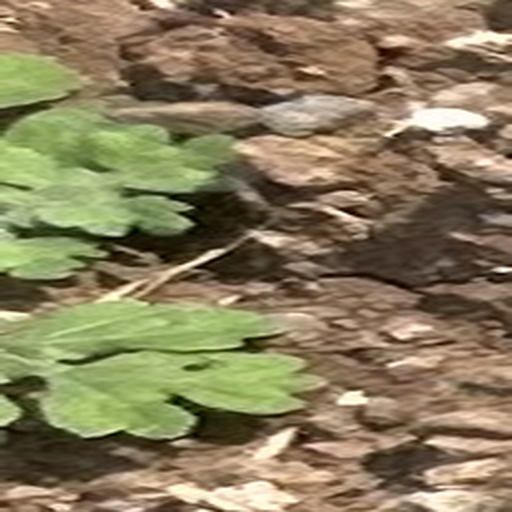
Weed species: Gajar_gavat_(Parthenium hysterophorus)